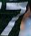
Number: 7